West Friendship, Maryland

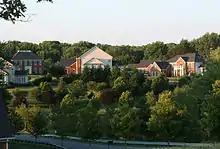
Typical neighborhood in West Friendship.

In 2009, the estimated population of West Friendship (zip code 21794) was 2,777 persons, with 1,763 households. The median age is 36.5 years. The racial make-up of West Friendship was 87.1% White, 3.5% African American, 9.1% Asian, and 0.3% Hispanic. 90.6% of the population speak English at home. Foreign-born residents compose 7.9% of the community. The most common countries of origin were Nigeria (23%), United Kingdom (22%), Taiwan (14%) and Canada (10%).